Division Street (Spokane, Washington)

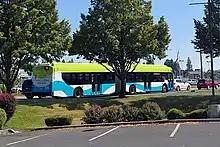
A Spokane Transit Authority bus operating as route 25 makes its way south at the North Division Y.

Division and Ruby Street converge back into a single two-way street again, just north of its intersection with N Foothills Drive and Buckeye Ave, continuing its run with three lanes in each direction. From there, Division ascends a gradual long hill for about 100 feet of elevation gain, entering the North Hill and Nevada Heights neighborhoods. While the entire length of North Division is flanked on both sides by commercial activity, this section of road between the vicinity of Buckeye Avenue and Garland Avenue is home to many local small businesses that draw customers from the Inland Northwest region and range from automobile shops, to Asian restaurants, jewelry stores, gardening shops, and clothing stores.